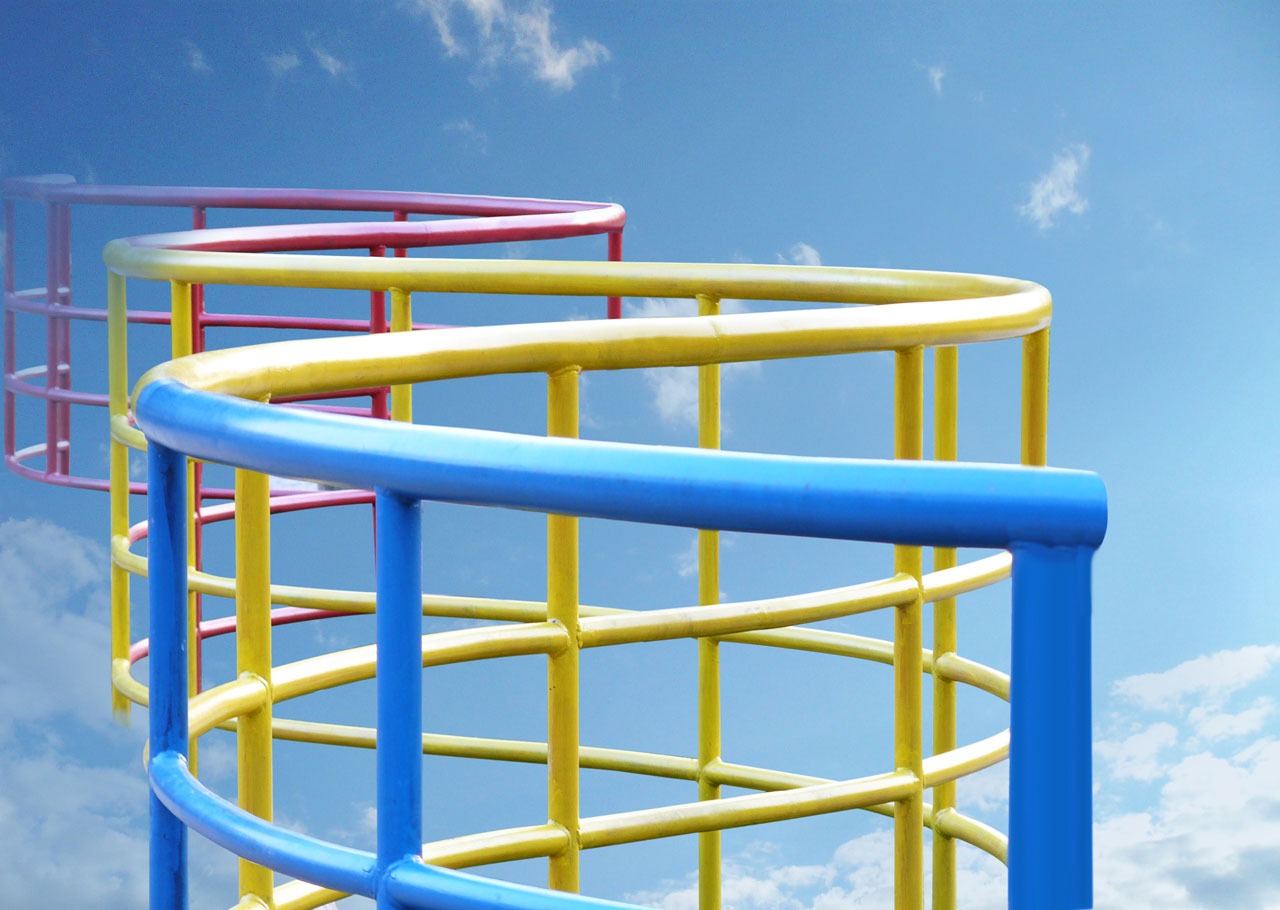
outdoor, sky, play, city, recreation, line, jungle, amusement park, equipment, park, child, blue, playing, leisure, childhood, gym, outdoors, children, playground, outdoor recreation, outdoor play equipment, playground slide